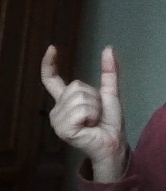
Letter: nun